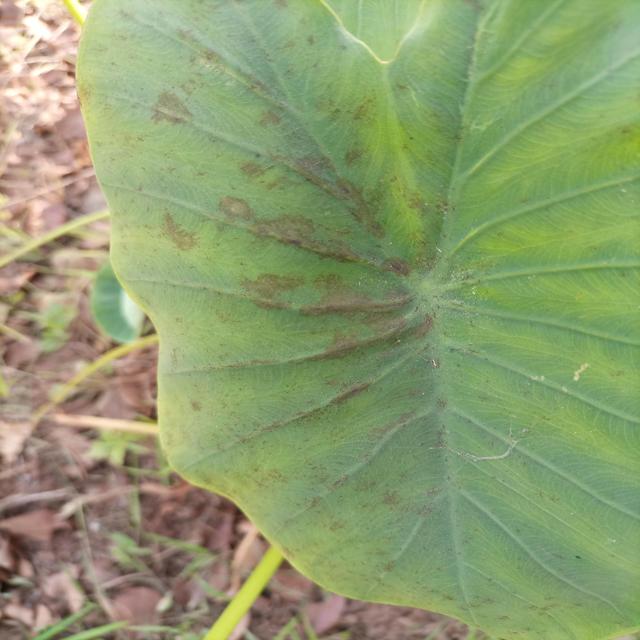
Label: Early_Blight